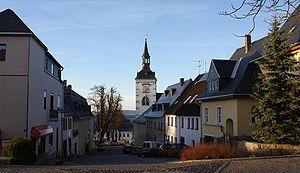
Scheibenberg est une ville de Saxe, située dans l'arrondissement des Monts-Métallifères, dans le district de Chemnitz.